Tōritani Station

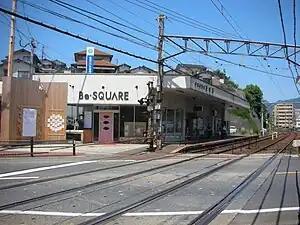
Tōritani Station platform

located in the city of Nakama, Fukuoka. It is operated by the private transportation company Chikuhō Electric Railroad (Chikutetsu), and has station number CK11.